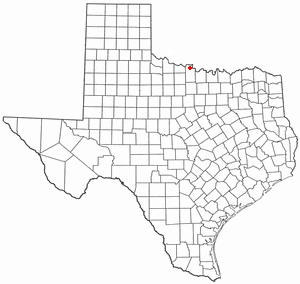
Petrolia est une localité située au nord du comté de Clay, dans l’État du Texas, aux États-Unis.